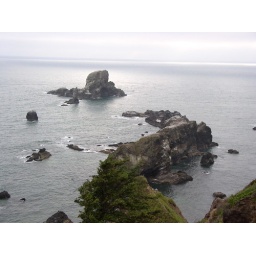
Cool rock formations appear to be all that are left standing against the Pacific.